Transport in Svalbard

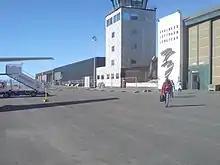
Svalbard Airport, Longyear

There are three airports in the Svalbard area, Svalbard Airport, Ny-Ålesund Airport and Svea Airport.